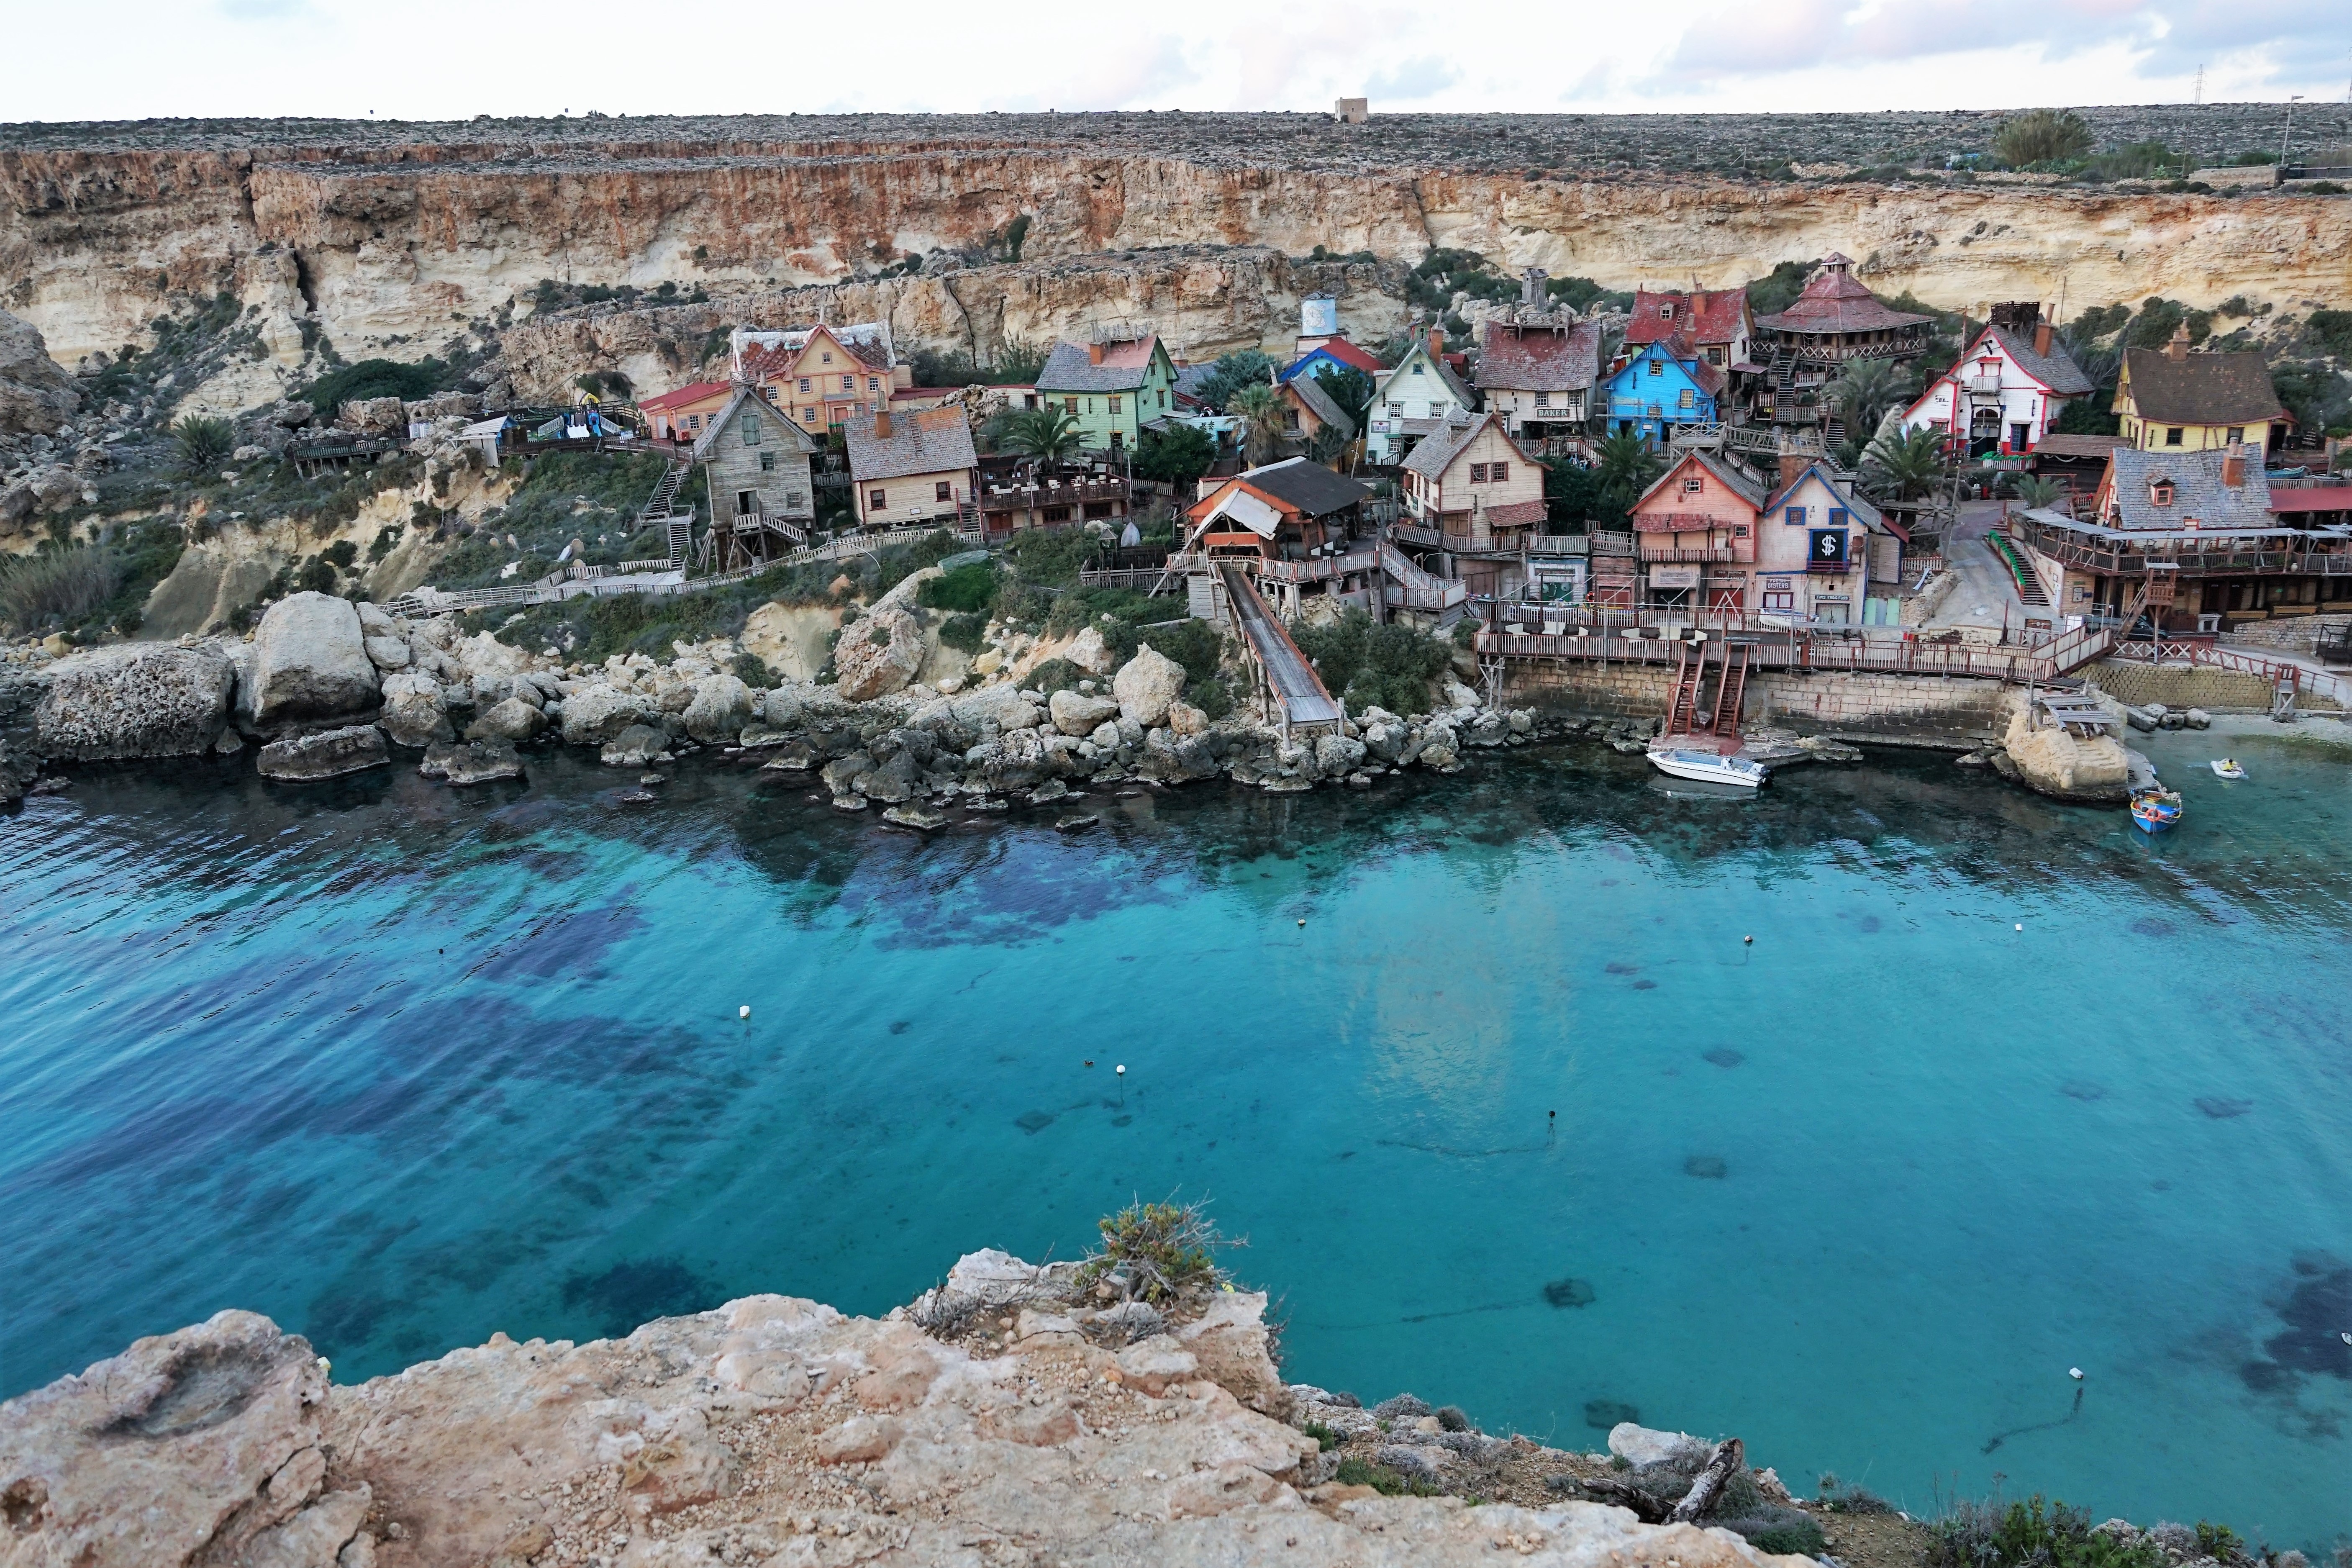
sea, coast, water, nature, home, film, rustic, hut, village, mediterranean, holiday, bay, location, buildings, ramshackle, wooden, theater, malta, popeye village, sweethaven village, anchor bay